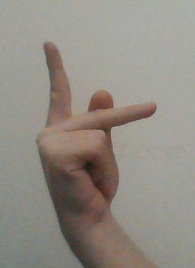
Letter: dha